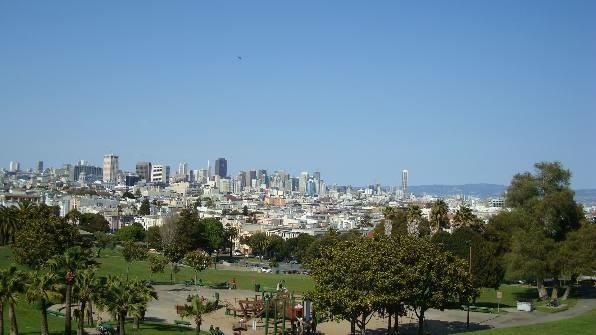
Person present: No